Richard Morris (actor)

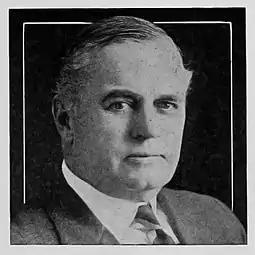
Morris in 1916

Richard Morris (January 30, 1862 – October 11, 1924) was an American opera singer, stage performer, and silent film actor. Morris was born on January 30, 1862, in Charlestown, Massachusetts. He was when he died in Los Angeles, California on October 11, 1924. Between 1912 and 1924, Richard Morris acted in 59 films.